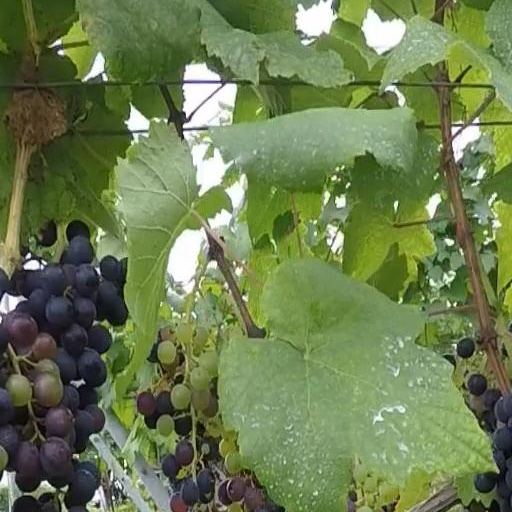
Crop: grape